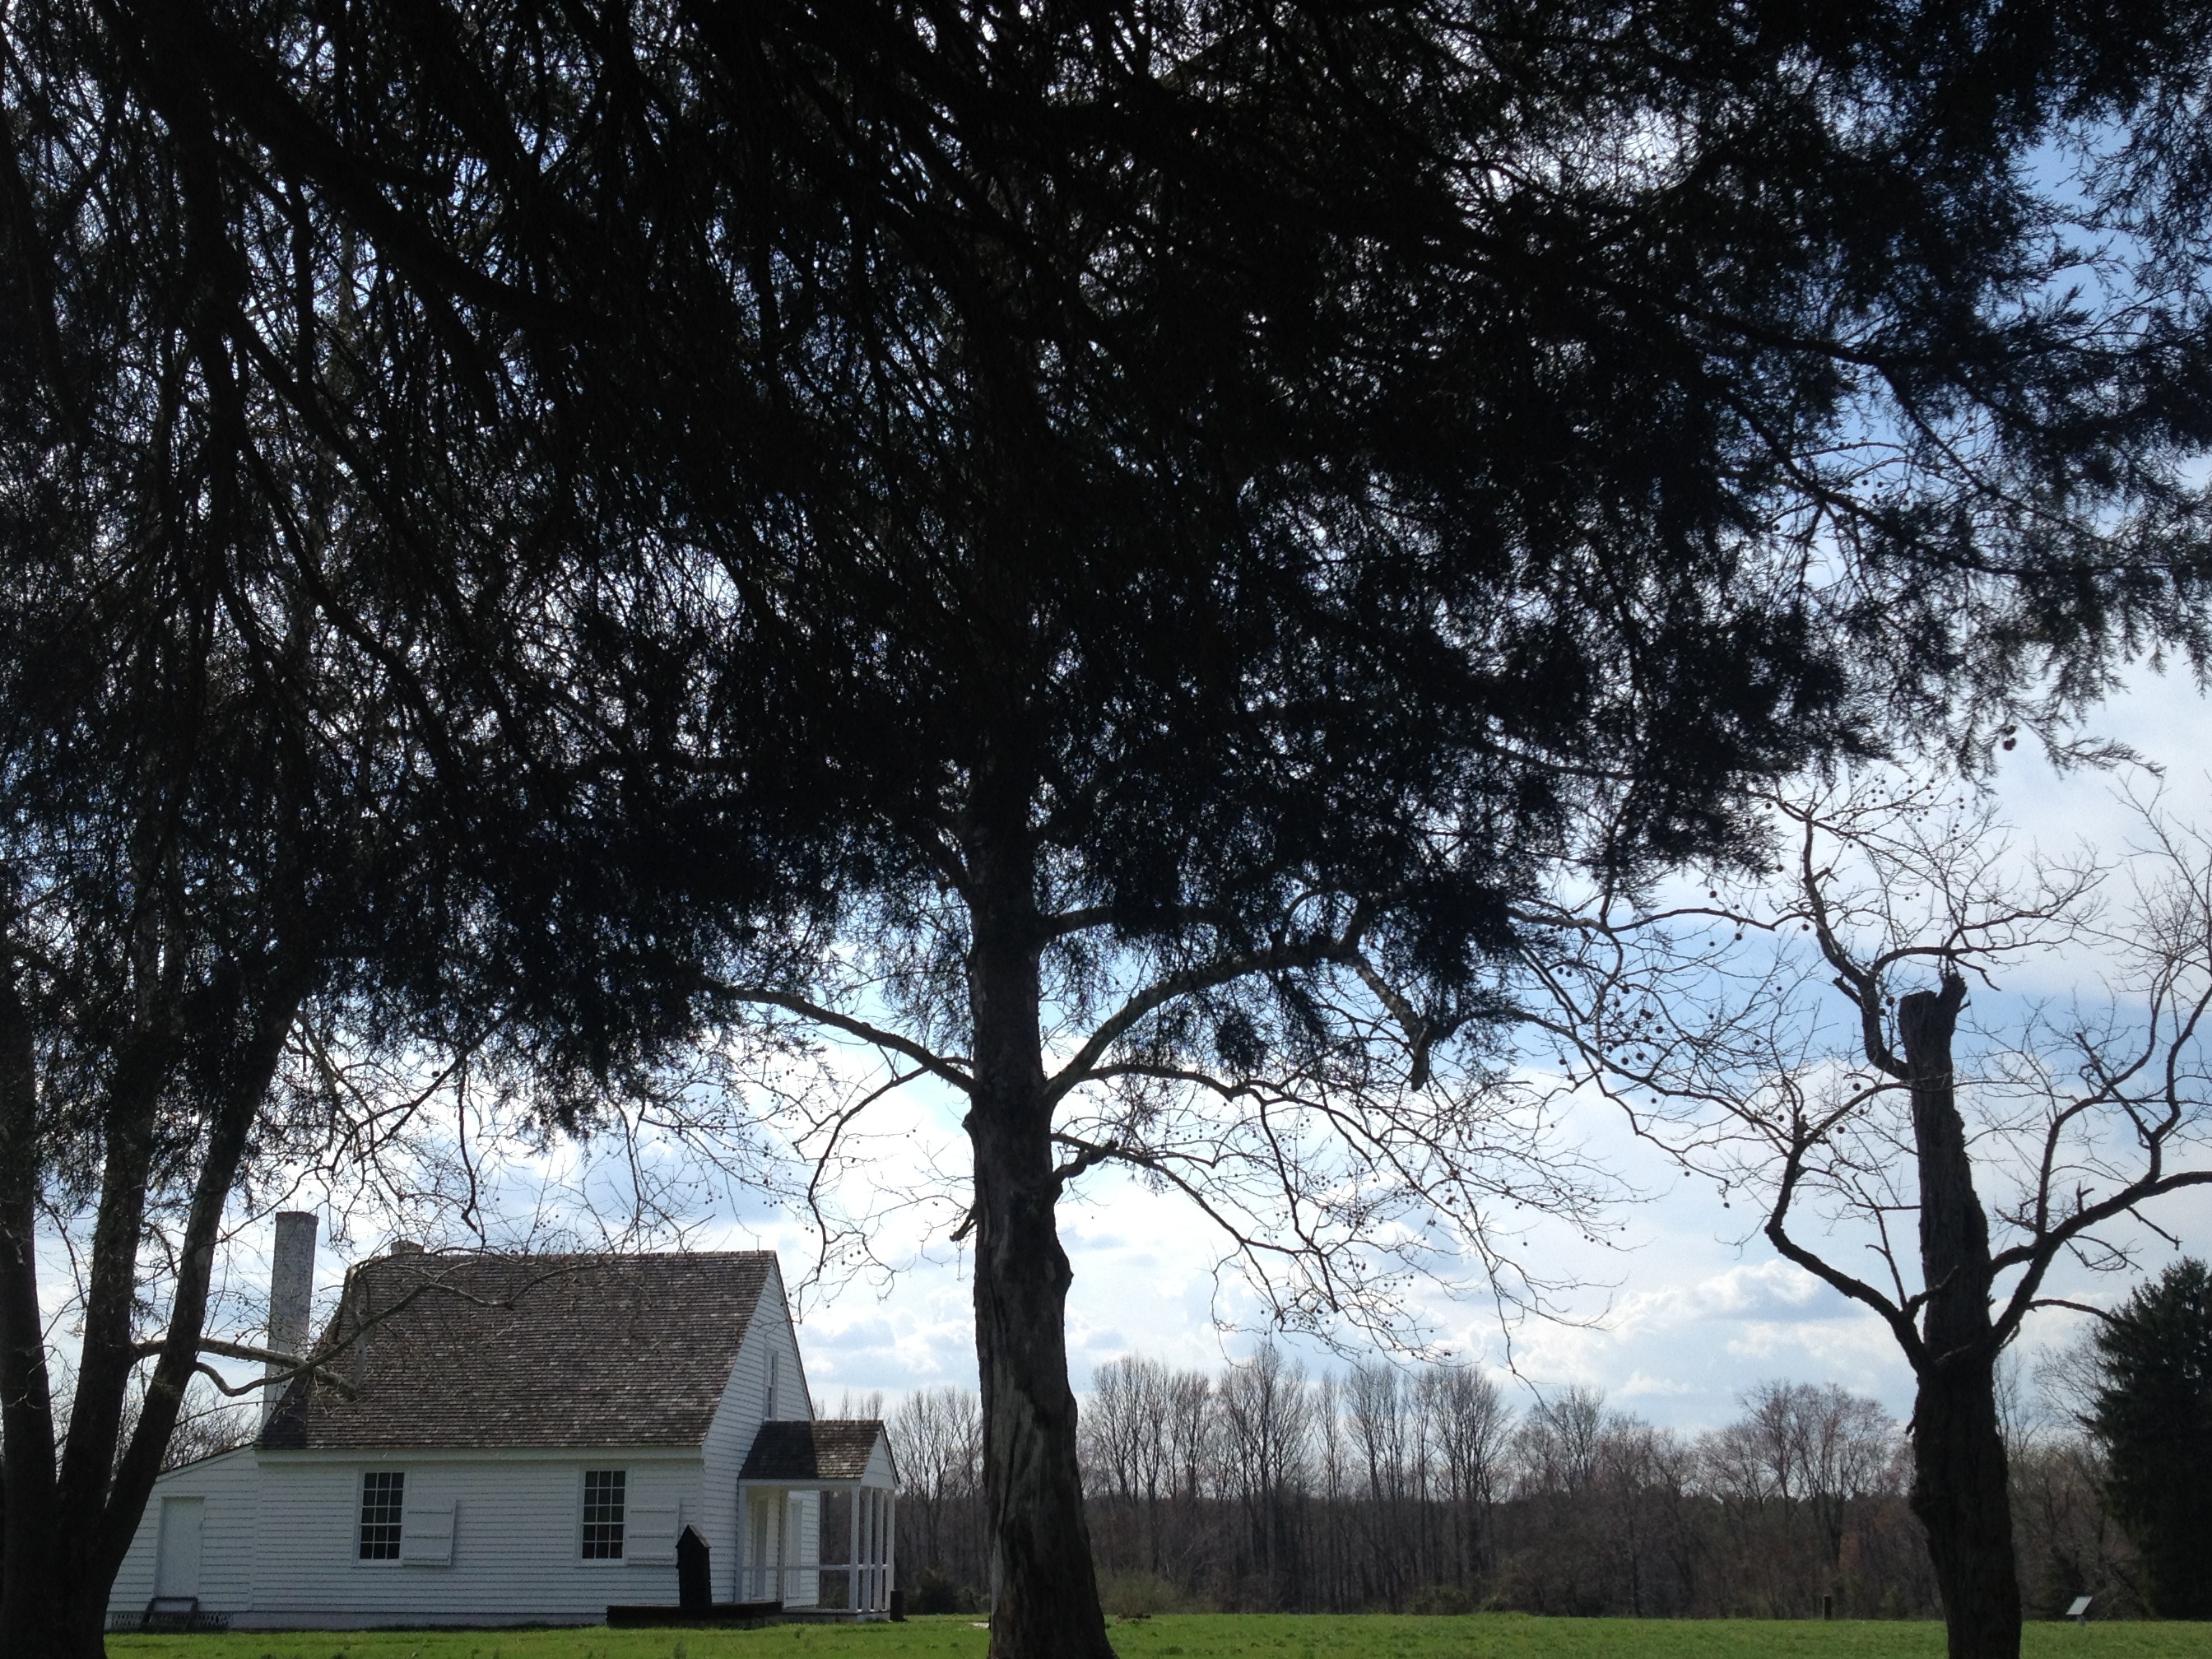
tree, grass, plant, sky, sunlight, flower, rural area, woody plant